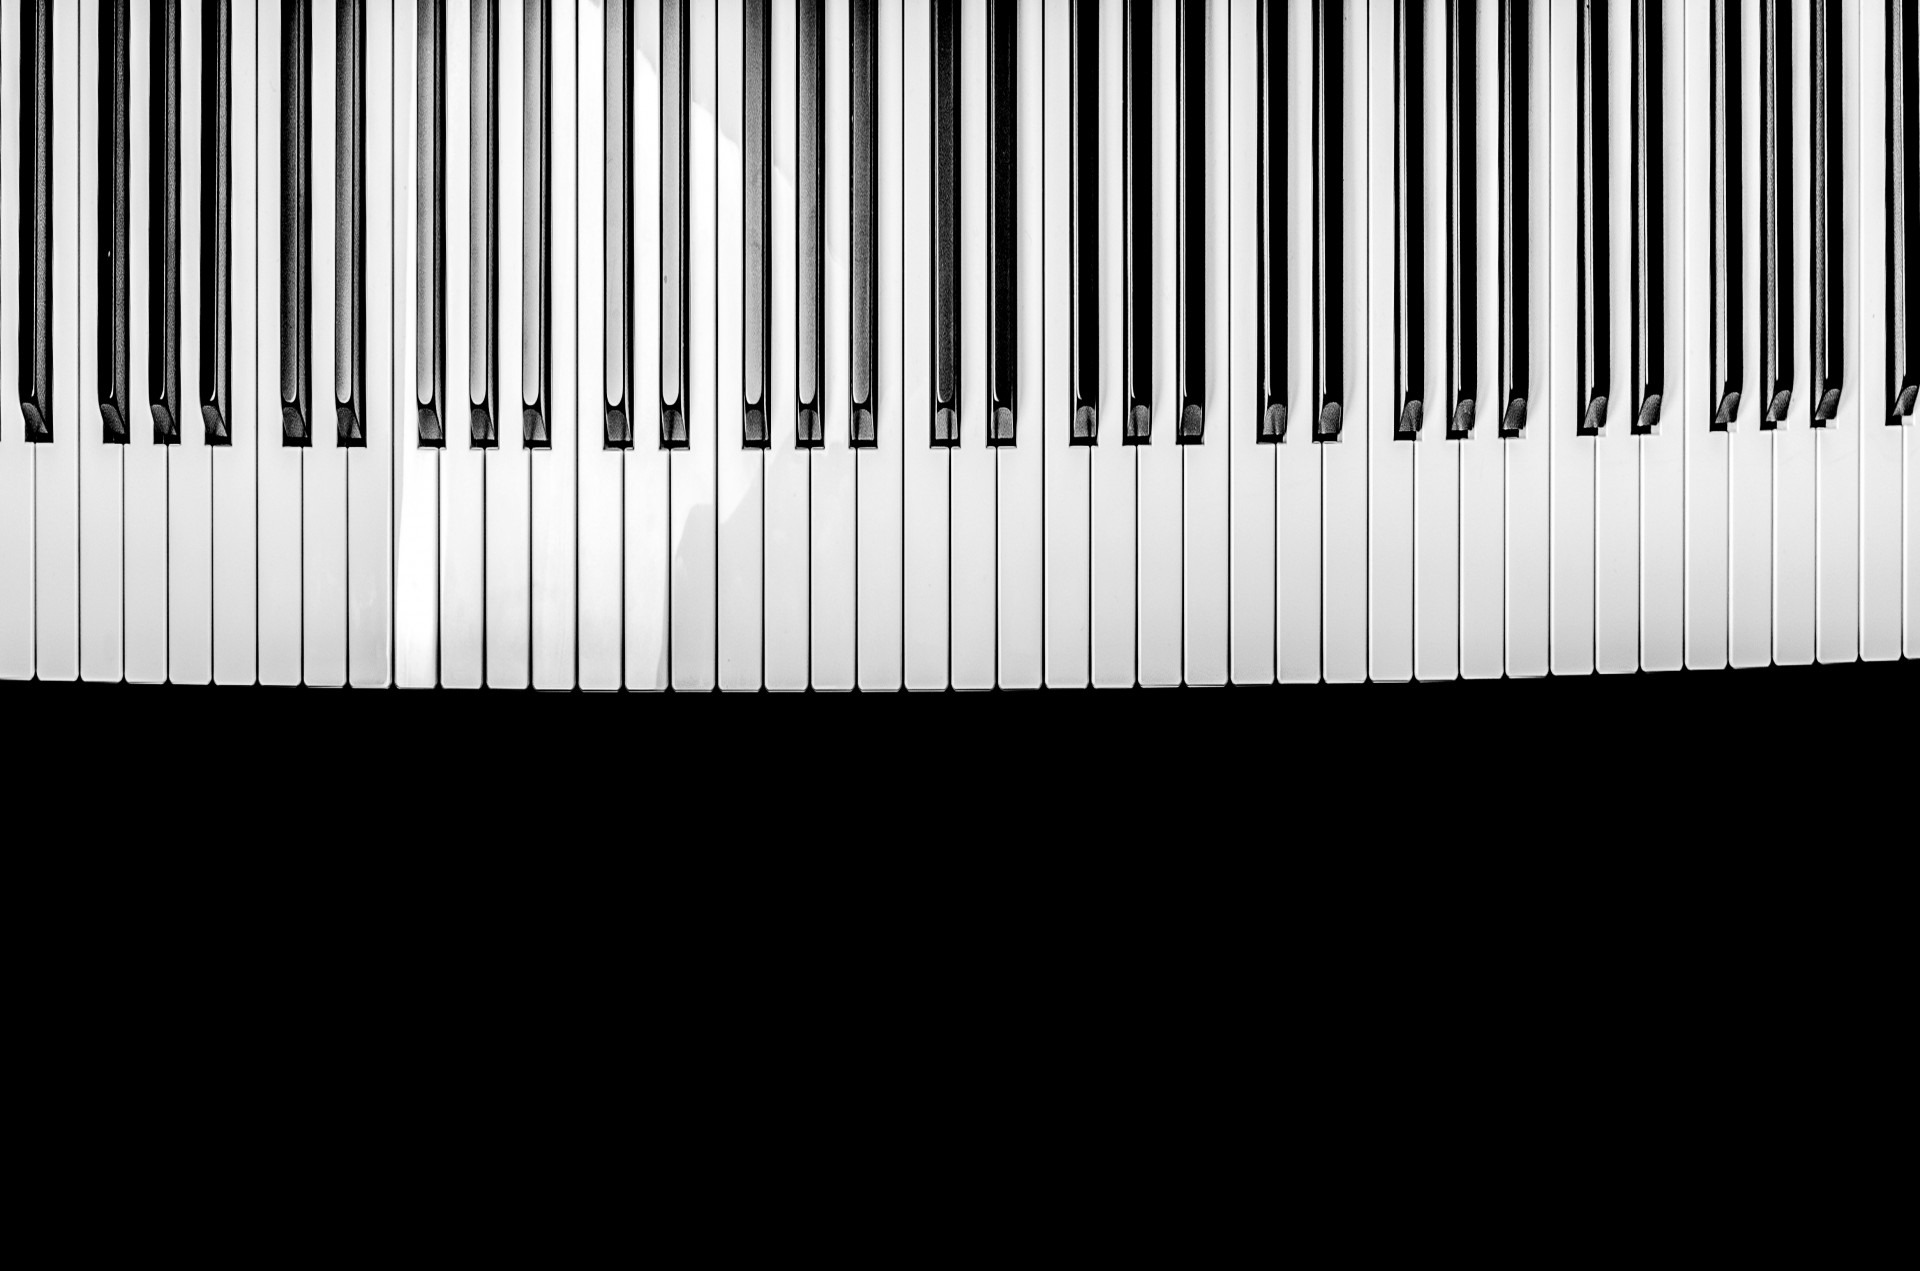
black and white, keyboard, concert, line, instrument, piano, black, monochrome, musical instrument, font, jazz, classical, design, text, melody, piano keys, monochrome photography, piani